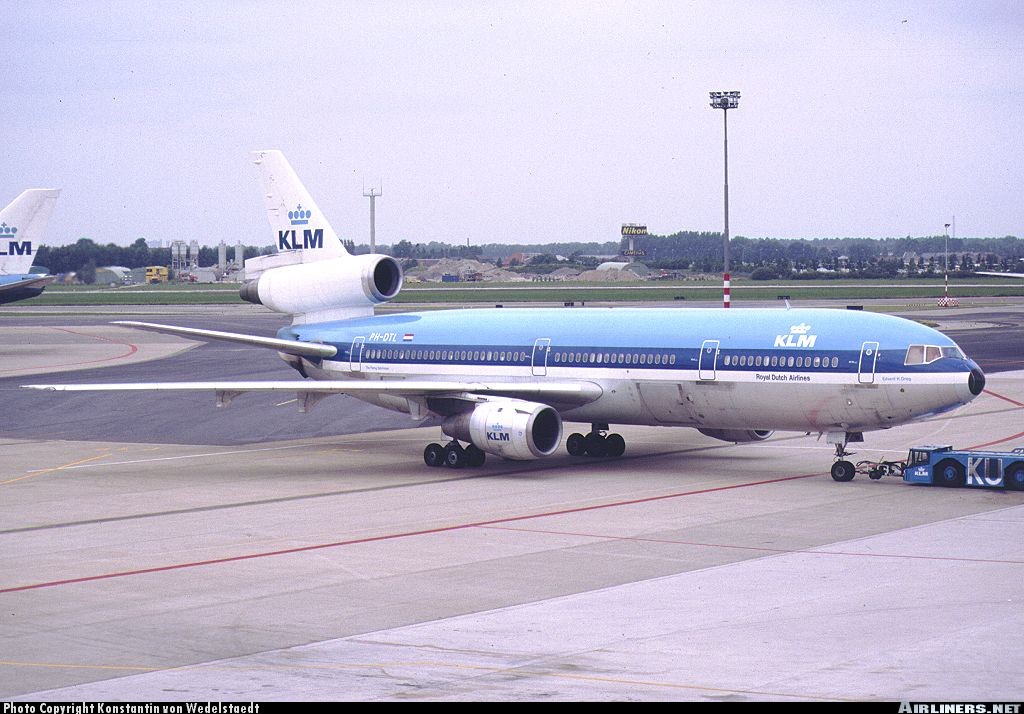
Vehicle type: Planes